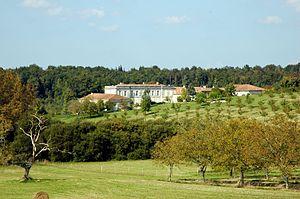
Vue du château de Maraffy à Vieux-Mareuil
Vieux-Mareuil est une ancienne commune française située dans le département de la Dordogne, en région Nouvelle-Aquitaine.